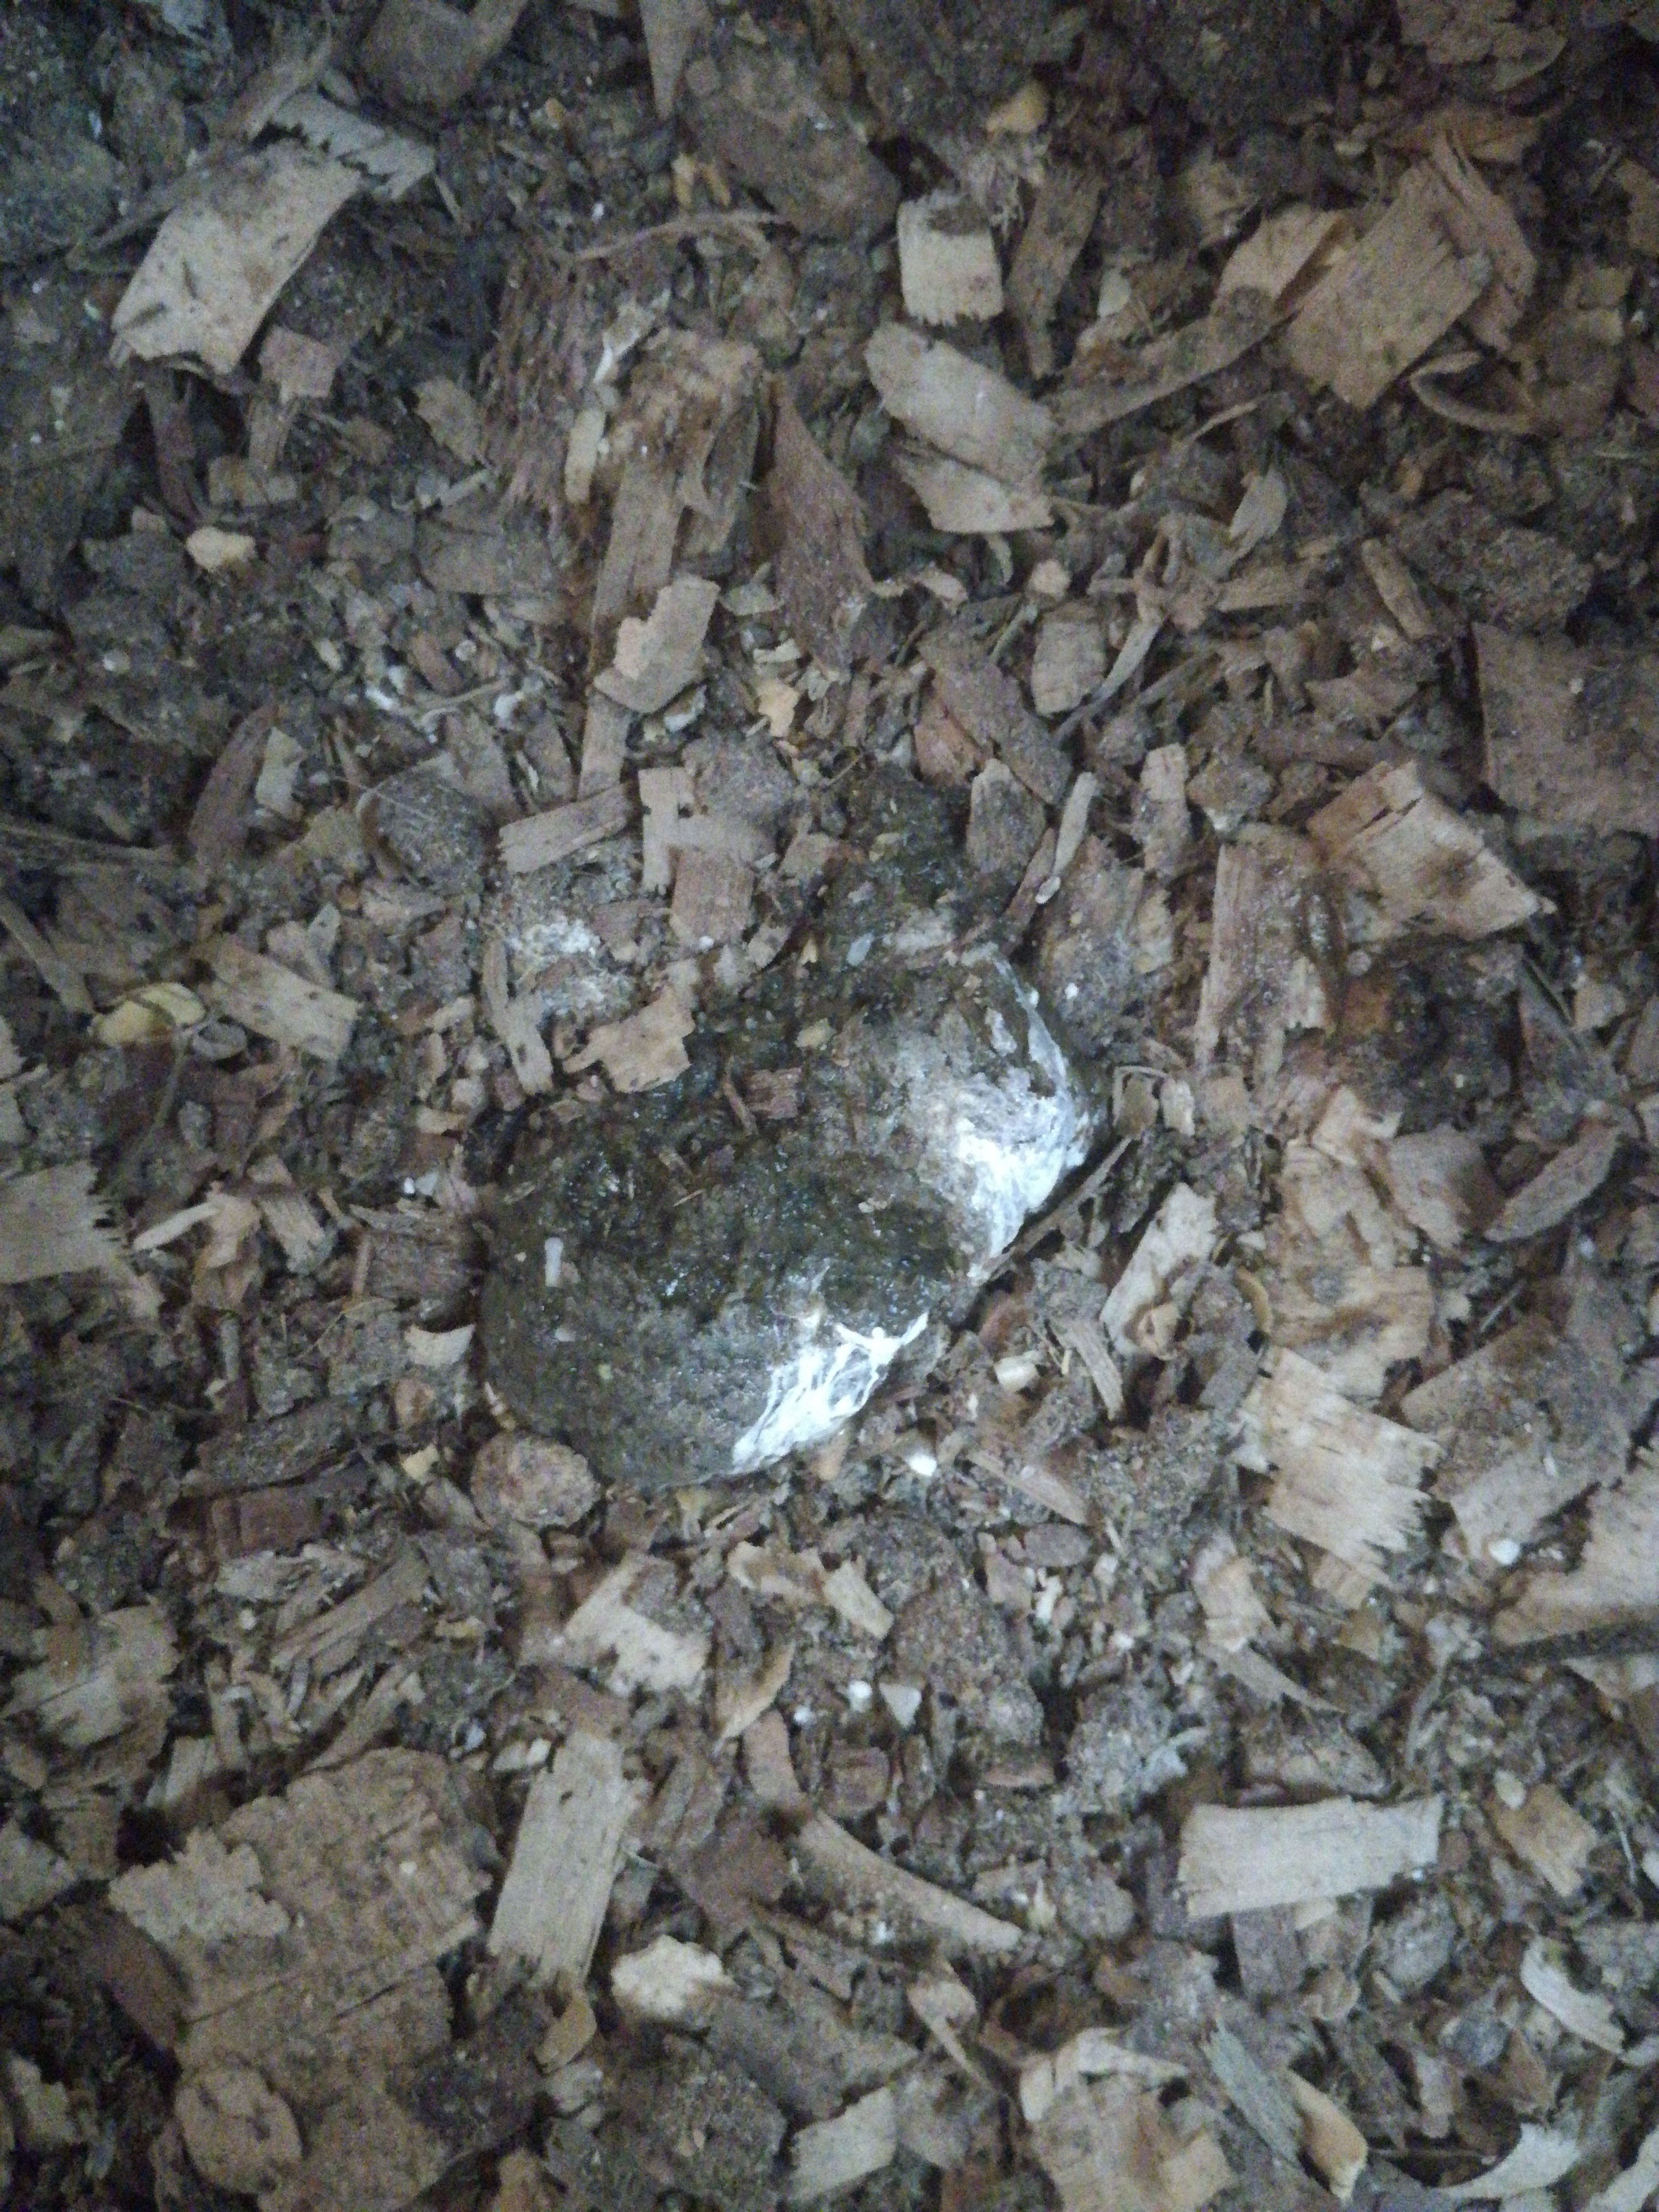
PCR-confirmed diagnosis: Healthy